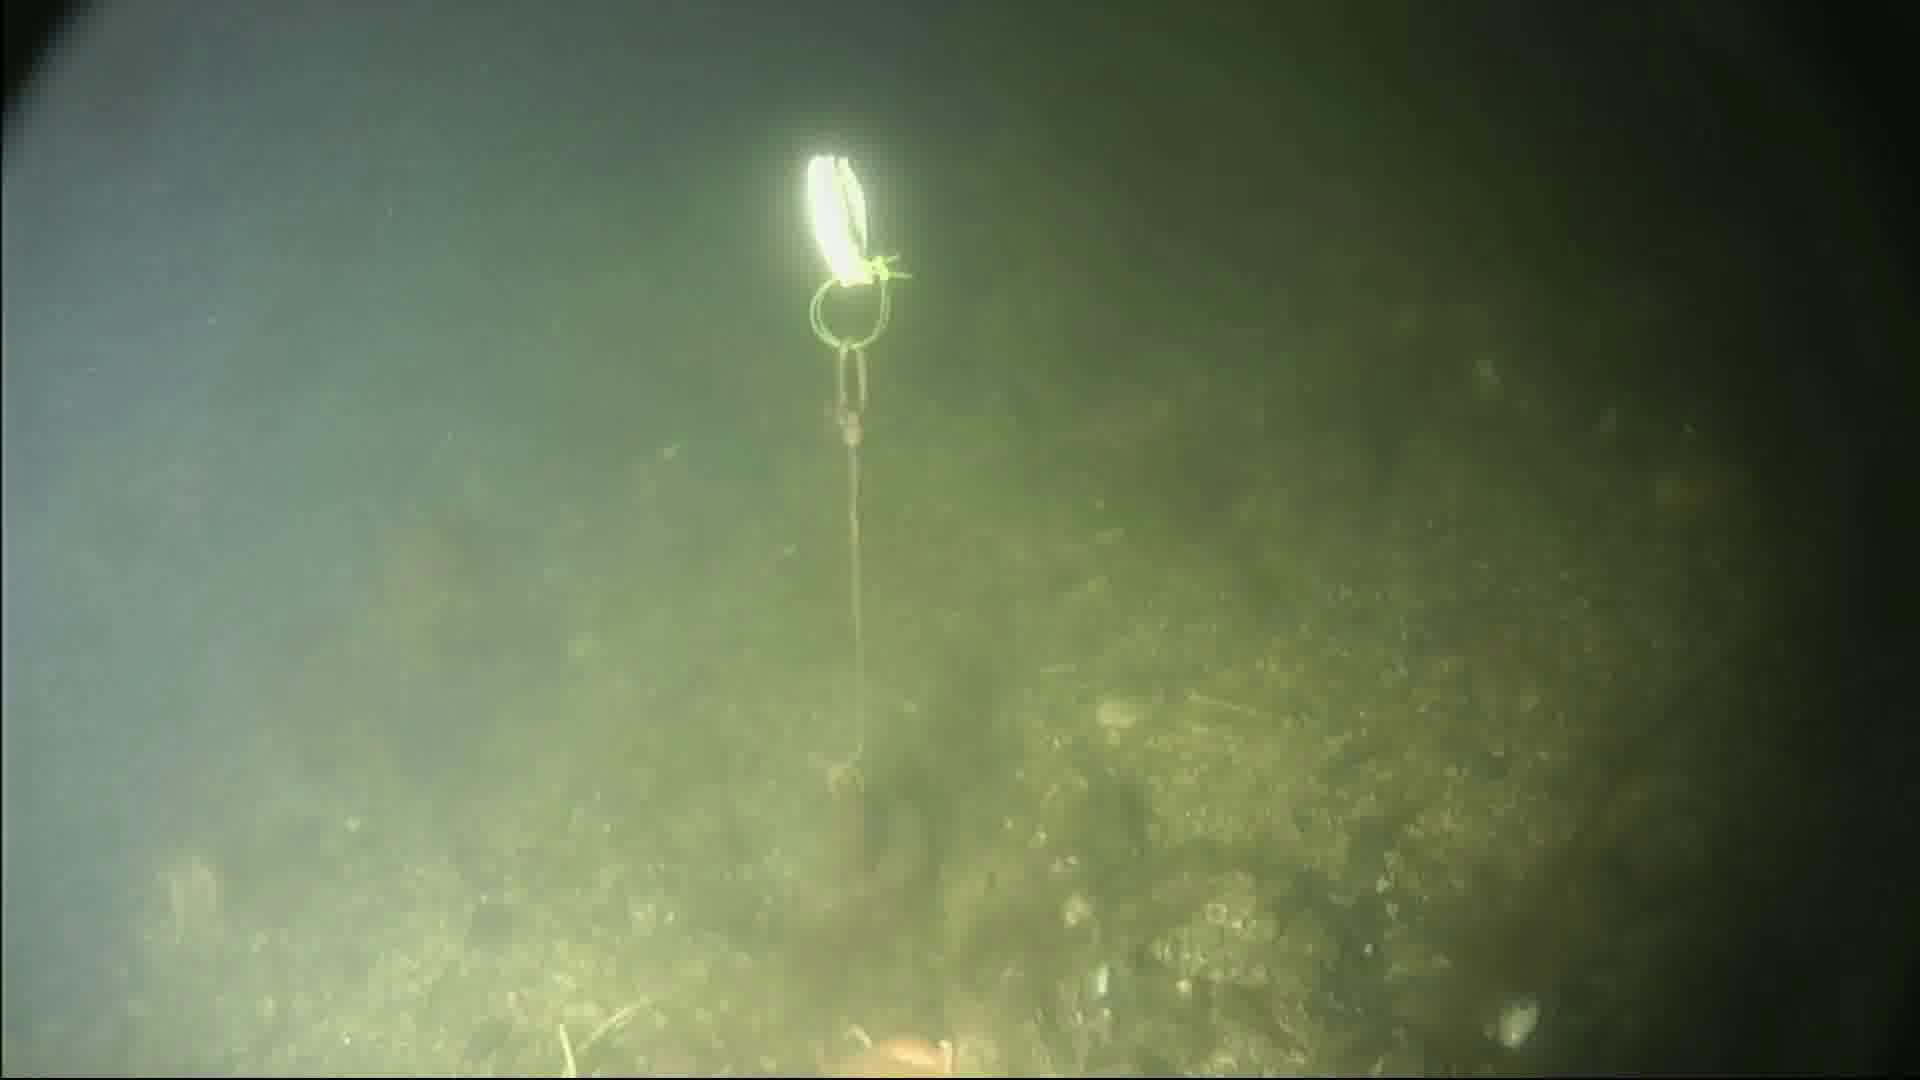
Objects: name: starfish